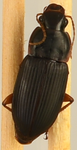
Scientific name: Harpalus pensylvanicus
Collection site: Blandy Experimental Farm NEON (BLAN), plot BLAN_002